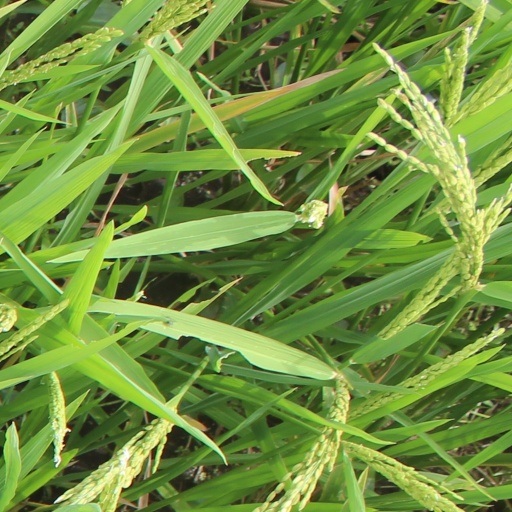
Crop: rice